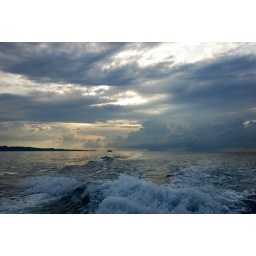
A wild sky over dive boat wake